Bulle

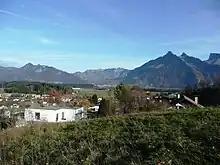
View from Le Pâquier-Montbarry, near Bulle

Bulle has an area, , of . Of this area, or 42.0% is used for agricultural purposes, while or 31.6% is forested. Of the rest of the land, or 25.3% is settled (buildings or roads), or 0.6% is either rivers or lakes and or 0.3% is unproductive land.